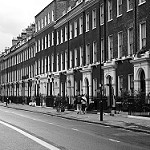
Scene: Outdoor